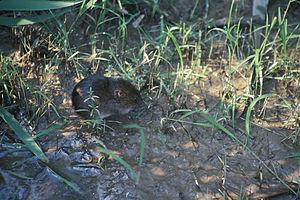
Cette liste des mammifères au Québec est basée sur la « Liste de la faune vertébrée du Québec ». Elle comprend les espèces disparues dans l'histoire récente et les espèces introduites. Elle compte 97 espèces en neuf ordres : une espèce de didelphimorphes, dix espèces d'insectivores, huit espèces de chiroptères, trois espèces de lagomorphes, 25 espèces de rongeurs, 21 espèces de fissipèdes, cinq espèces d'artiodactyles, sept espèces de pinnipèdes et 17 espèces de cétacés.